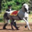
Label: horse